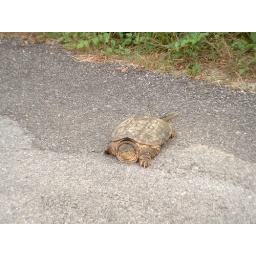
This guy was hanging out in the road in front of the house